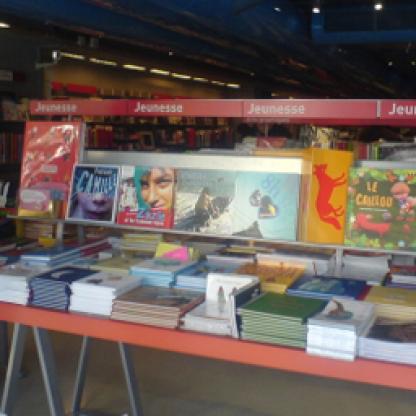
Scene: Indoor